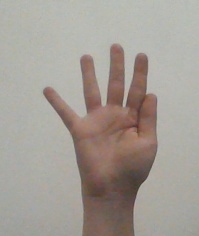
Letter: sheen